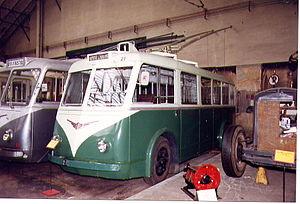
Trolleybus Vetra CB60 et C355 - Musée AMTUIR
Le trolleybus de Marseille était un réseau de transports en commun de l'agglomération de Marseille. Il a fonctionné de 1903 à 1905, puis de 1927 à 1965 et de 1941 à 2004.
Le réseau de bus RATP couvre l'ensemble du territoire de la ville de Paris et la partie centrale de l'unité urbaine de Paris. Il constitue un réseau dense de transports en commun complémentaire des réseaux ferrés, organisé et financé par Île-de-France Mobilités.
Le trolleybus de Poitiers a fonctionné dans la ville de Poitiers durant une trentaine d'années. Le trolleybus est mis en service en août 1943, en remplacement de l'ancien réseau du tramway de Poitiers et fonctionnera jusqu'en mars 1965.